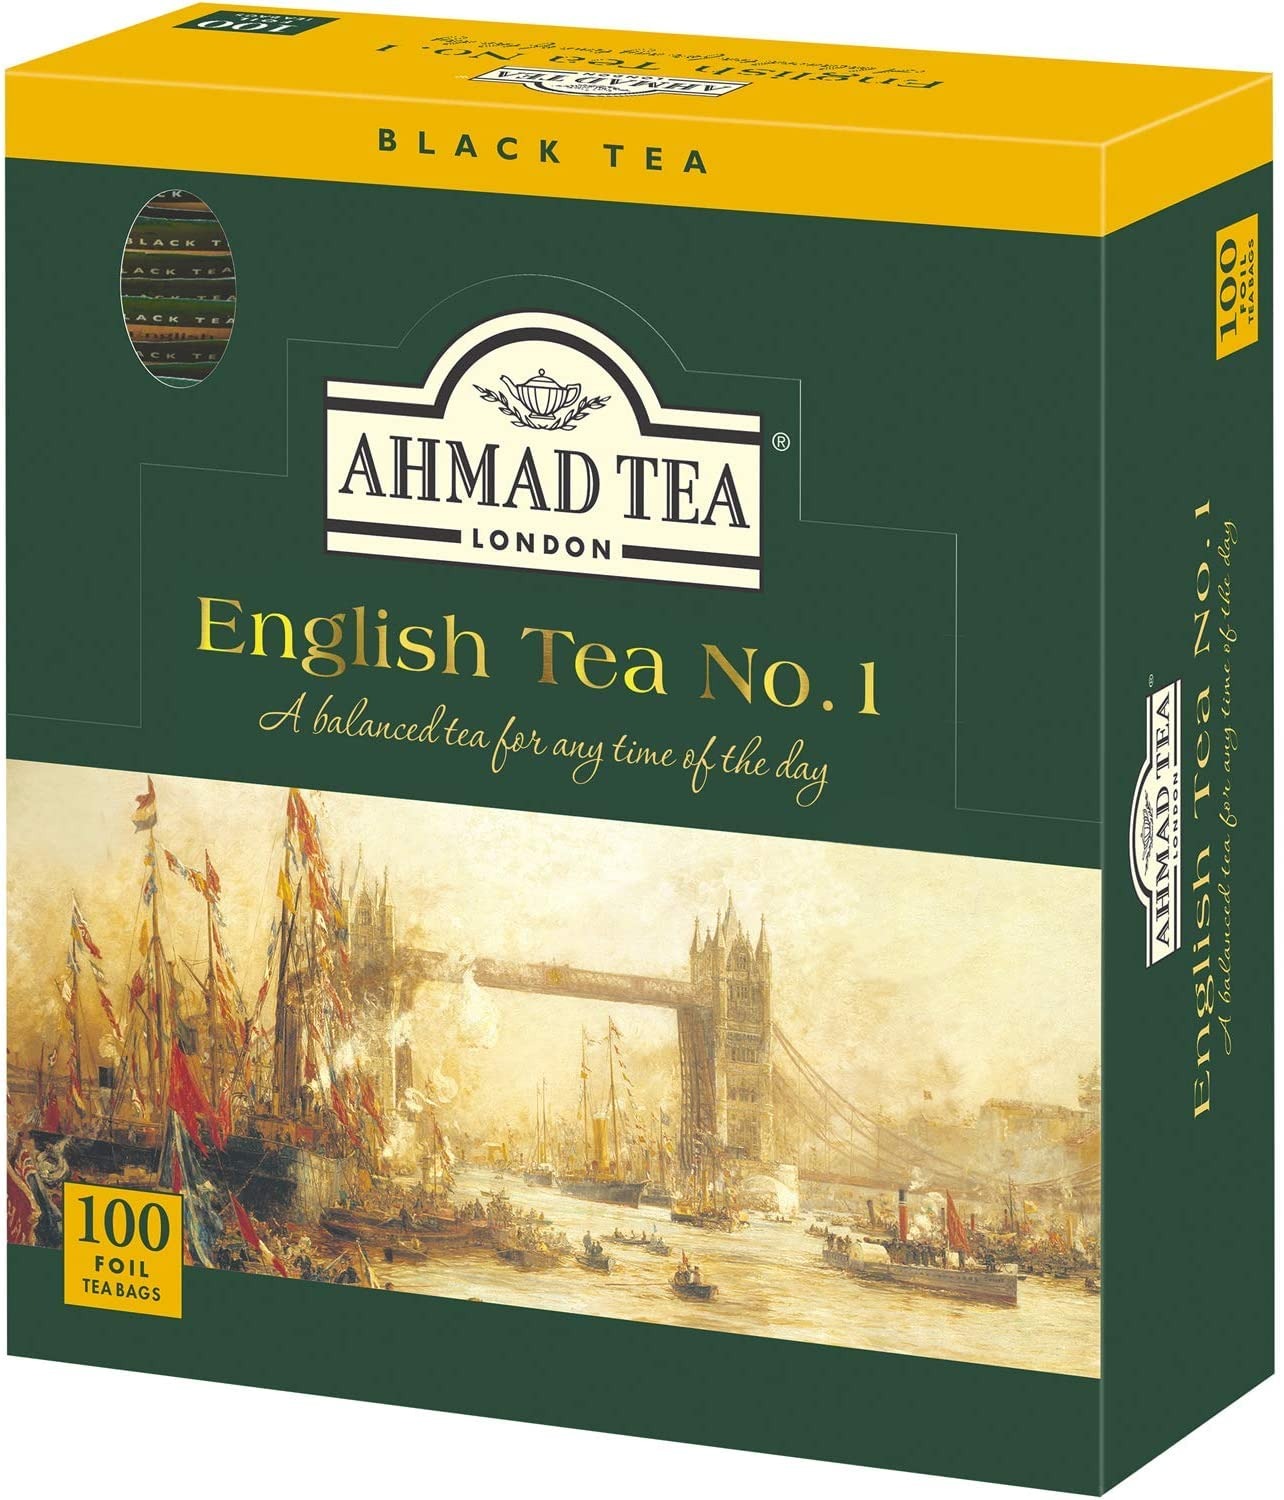
Item Name: Ahmad Tea Black Tea, English Tea No. 1 Foil Enveloped Teabags, 100 ct - Caffeinated and Sugar-Free
Bullet Point 1: DELICIOUS & SATISFYING FLAVOR – Ahmad Tea earned 22 Great Taste Awards, English No. 1 being one of our best-selling black teas. Fresh & elegant black tea with a subtle hint of bergamot.
Bullet Point 2: QUALITY INGREDIENTS – Committing to quality and consistency, Ahmad Tea blends only the finest leaves cultivated from our trusted growers and tea gardens around the world.
Bullet Point 3: BREWING YOUR TEA – English No. 1 is offered in loose leaf, tagged teabags, and foiled envelope teabags. Steep according to the recommended time on the pack. Perfect for serving hot with a slice of lemon.
Bullet Point 4: TEA BENEFITS – Strong antioxidant properties that help support heart health and boosts your immune system. English No. 1 tea is naturally caffeinated, sugar-free and a great substitute for coffee and soft drinks.
Bullet Point 5: ETHICAL TEA PRACTICES – We are proud to support the Ethical Tea Partnership, who are working towards the lives of tea workers and their environment worldwide.
Value: 100.0
Unit: Count

Price: 11.99